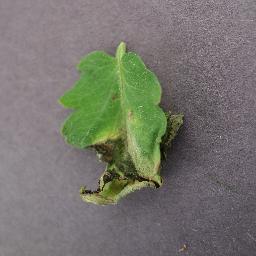
Label: Tomato___Late_blight